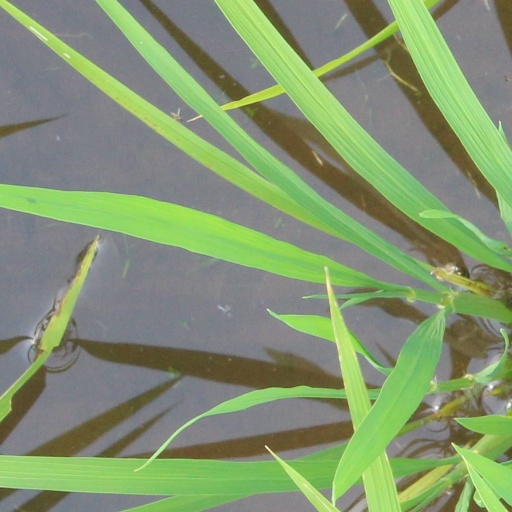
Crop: rice